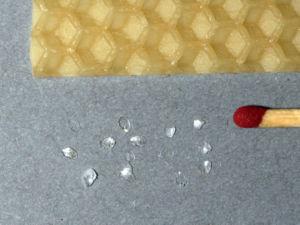
Apis est un genre qui regroupe sept à neuf espèces d'insectes sociaux de la famille des Apidés et de la sous-famille des Apinae. C'est le seul genre de la tribu des Apini.